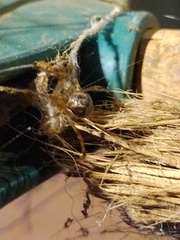
Species: Parasteatoda_tepidariorum